Emperor Shizong of Jin

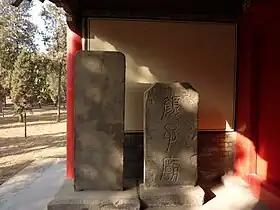
"Yan Zi Miao" (顏子廟) tablet (right) in the Temple of Yan, Qufu, installed in the 24th year of the Dading era (1184)

Once on the throne, Wulu – who is historically known as Emperor Shizong – abandoned his predecessor's plan for invading the Southern Song dynasty, and abolished his domestic sinicisation policies. Although conversant with Han Chinese culture himself, Emperor Shizong thought that the Jurchens' strength was in maintaining their "simple and sincere", culture, and would often attribute Digunai's defeat to the latter's wholesale abandonment of it. He was not opposed to Chinese culture "per se" – in fact, he once claimed that the "natural and honest" Jurchen way of life was much like what the ancient Chinese sages taught – but he thought that merely reading the Chinese classics without putting their ideas into practice was counterproductive.